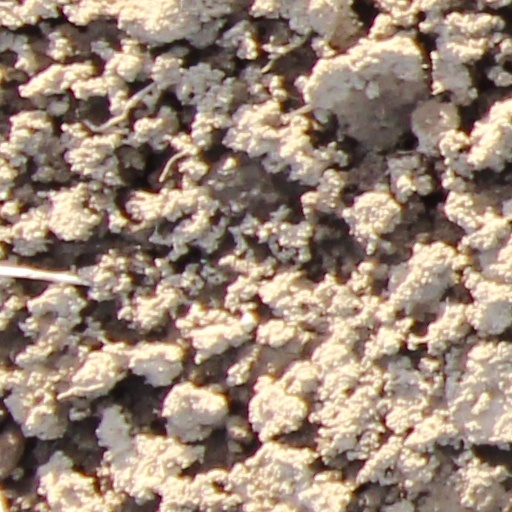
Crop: wheat